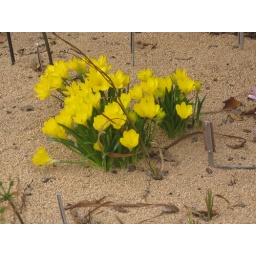
flowers in sand